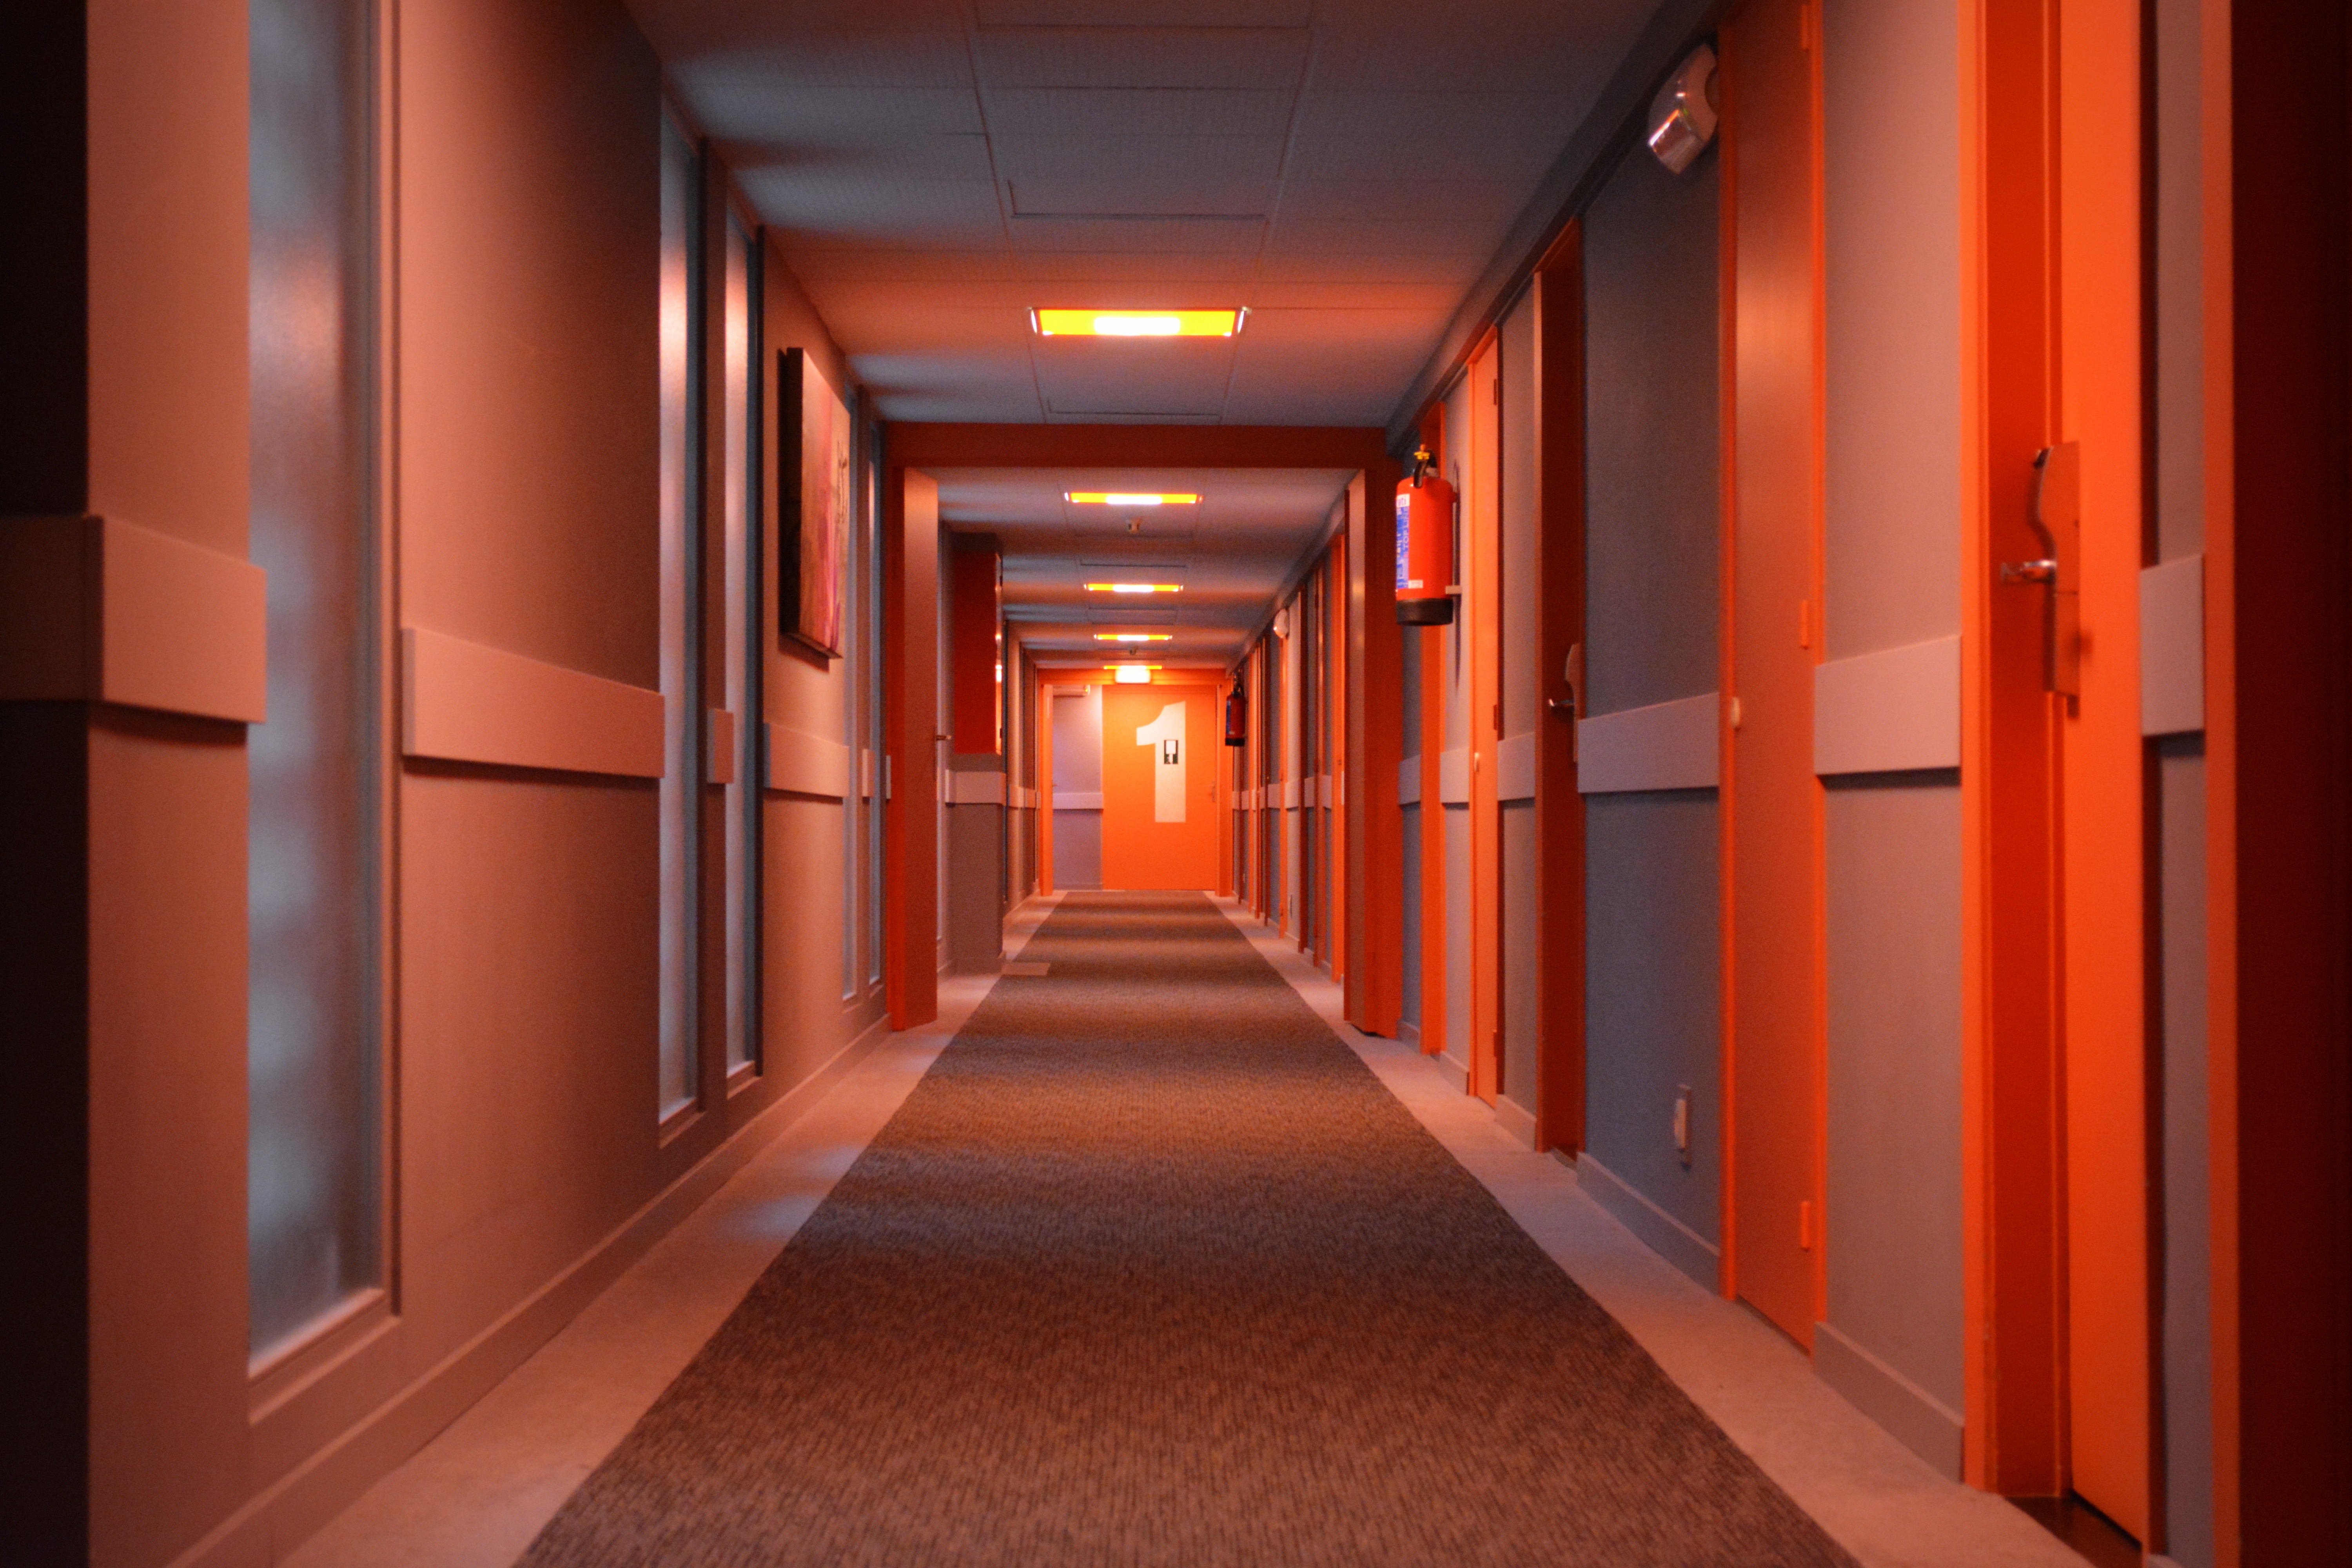
floor, perspective, hall, room, interior design, hotel, doors, gang